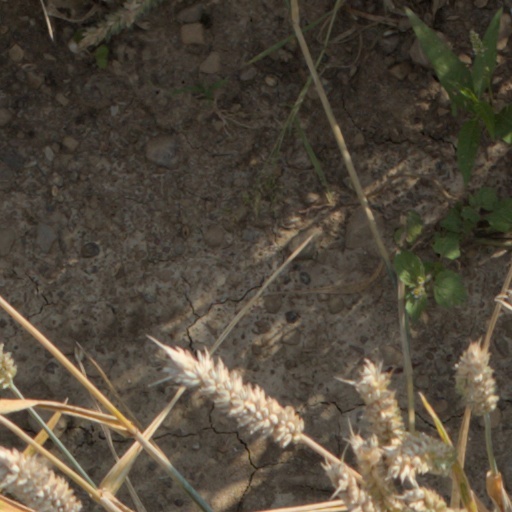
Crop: wheat